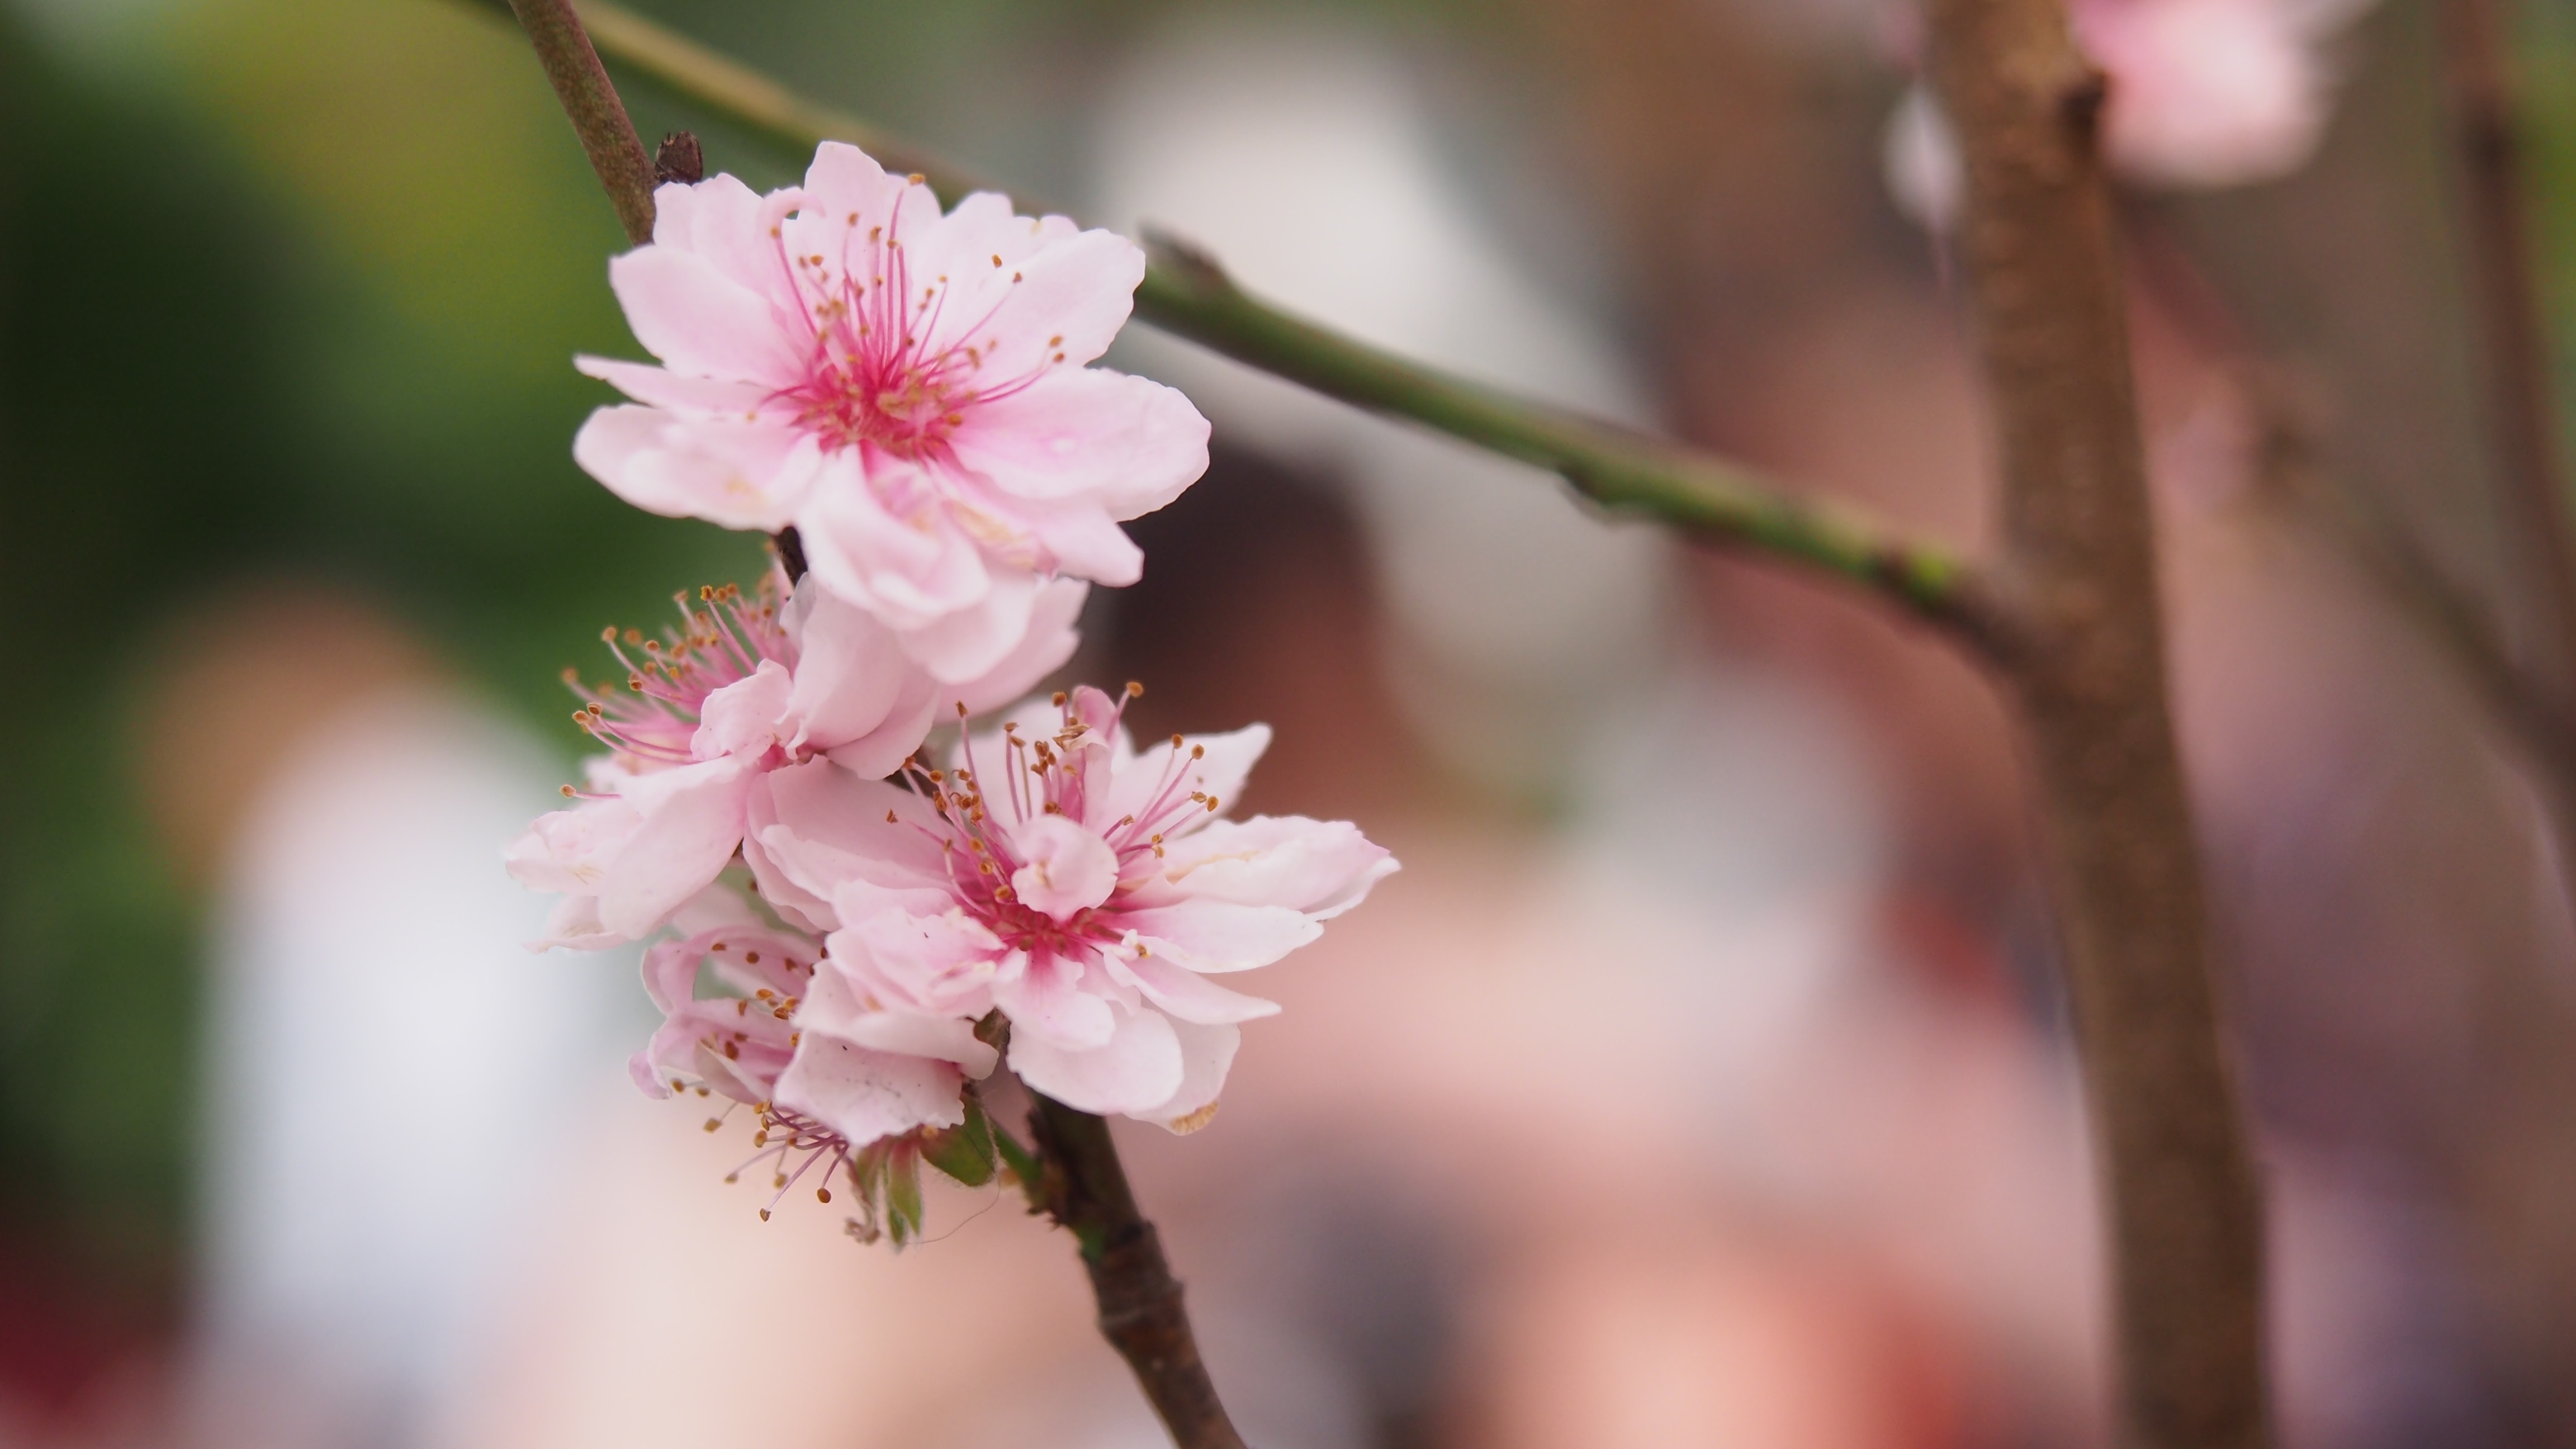
branch, blossom, plant, fruit, flower, petal, food, spring, produce, botany, pink, flora, cherry blossom, close up, shrub, cherry, macro photography, flowering plant, rose family, plant stem, land plant